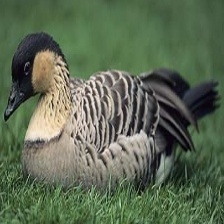
Species: HAWAIIAN GOOSE
Scientific name: BRANTA SANDVICENSIS
ImageNet parent category: goose